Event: Nepal Earthquake
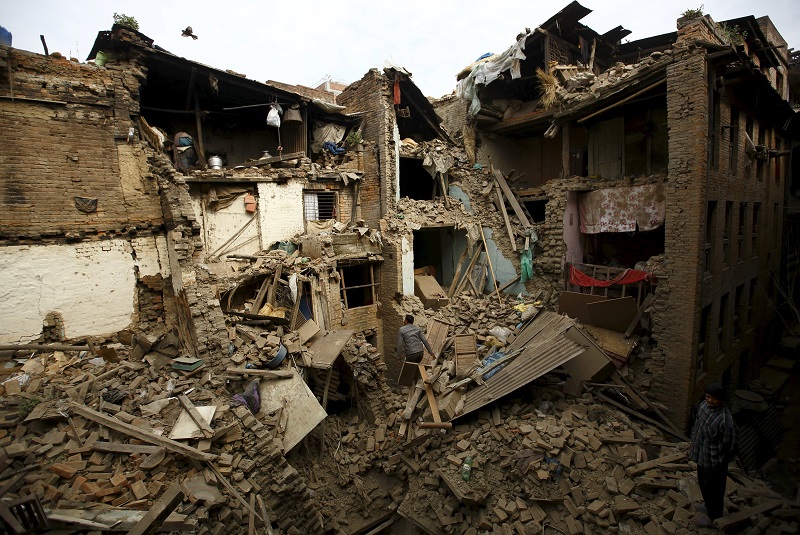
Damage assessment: damage